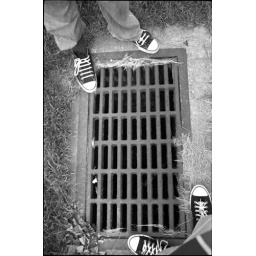
Looking down into a grate in the middle of a grass field somewhere.